Bell Middle/High School (Florida)

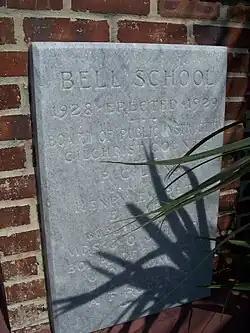
The cornerstone of Bell High School laid in 1928

Bell High School's Junior Reserve Officers' Training Corps program received the "Honor Unit With Distinction" award for seven years in a row. It is currently run by SAI Col. McGill, AAI 1st Sgt. Mienholtz.